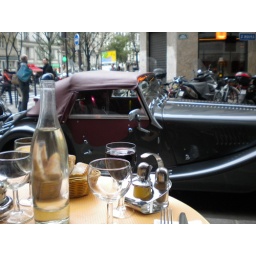
Fancy car parked in front of mine and Shona's table at our favourite cafe in Le Marais.